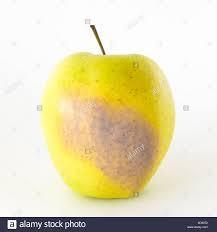
Label: apples